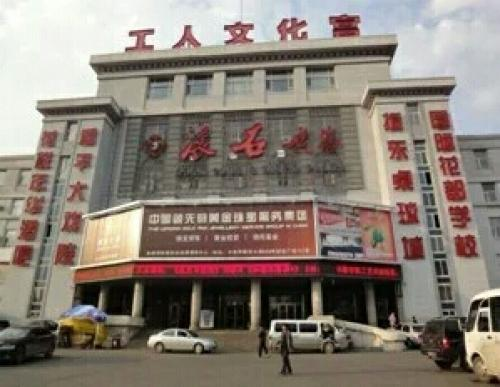
地标名称：工人文化宫
所在城市：长春市·朝阳区